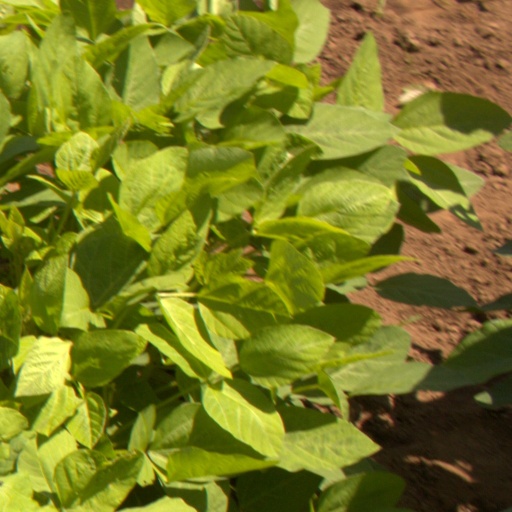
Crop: soybean